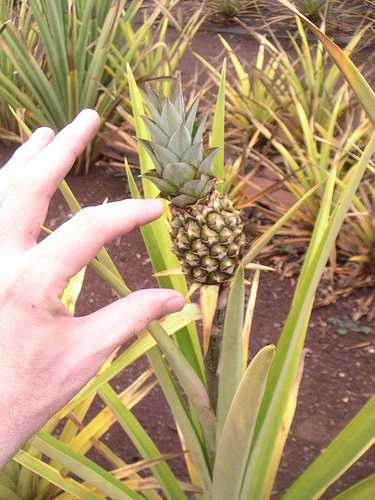
Label: Pineapple